Bearing (navigation)

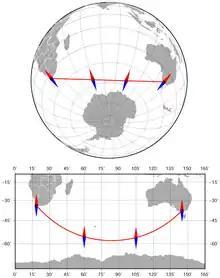
The bearing between Cape Town and Melbourne along the geodesic (the shortest route) changes from 141° to 42°. Azimuthal orthographic projection and Miller cylindrical projection.

Moving from A to B along a great circle can be considered as always going in the same direction (the direction of B), such as when holding fixed a steering wheel or ship's wheel. However, following a great circle does keep the same bearing, which applies when following a rhumb line. Accordingly, the direction at A of B, expressed as a bearing, is not in general the opposite of the direction at B of A (when traveling on the great circle formed by A and B); see inverse geodetic problem. For example, assume A and B in the northern hemisphere have the same latitude, and at A the direction to B is east-northeast. Then going from A to B, one arrives at B with the direction east-southeast, and conversely, the direction at B of A is west-northwest.